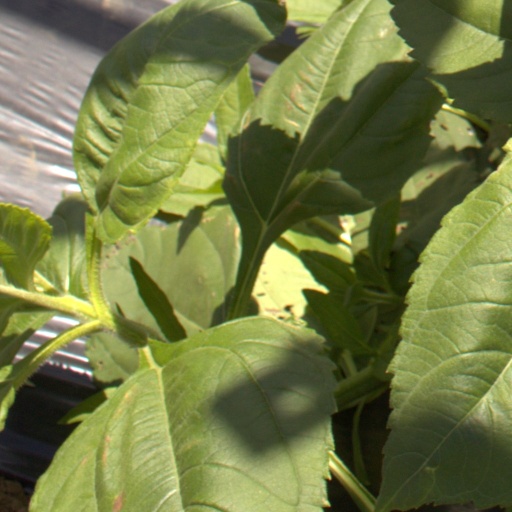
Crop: Jerusalem artichoke